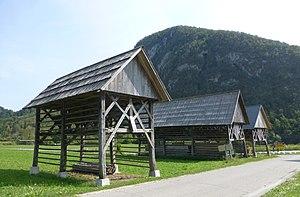
Granges à STUDOR, à l'est du lac de Bohinj.